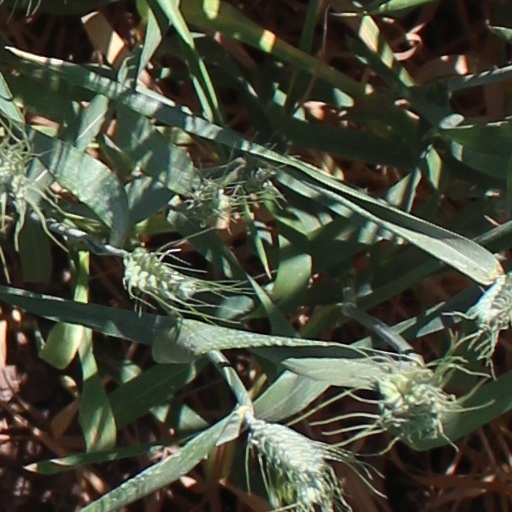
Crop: wheat